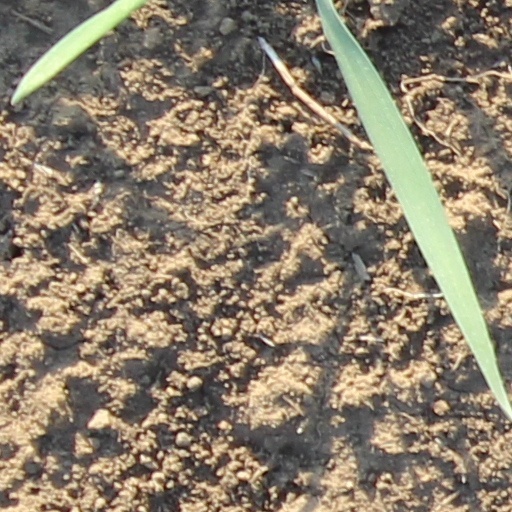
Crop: wheat